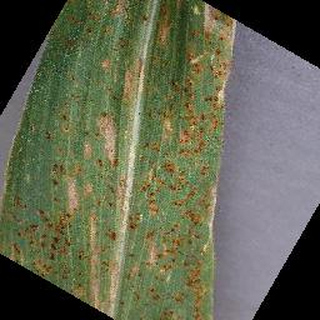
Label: corn_cercospora_leaf_spot